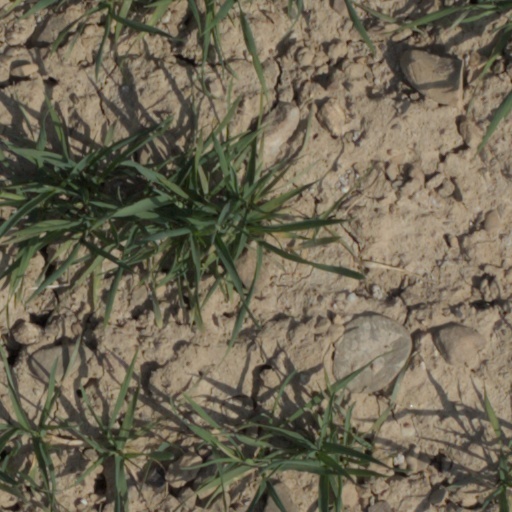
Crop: wheat